Panot

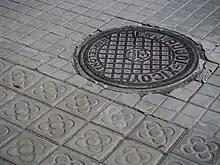
Two designs of "panot" paving Barcelona; the "flor de Barcelona" in the lower corner is the most common and iconic.

Panot is a type of outdoor cement tile and the associated paving style, both found in Barcelona. "Panot" tiles are usually small and square, and feature graphic designs pertaining to the neighbourhoods of the city which they pave. The "panot" tiles designed by Antoni Gaudí are hexagonal.